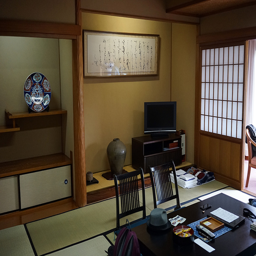
the hotel room can sleep people